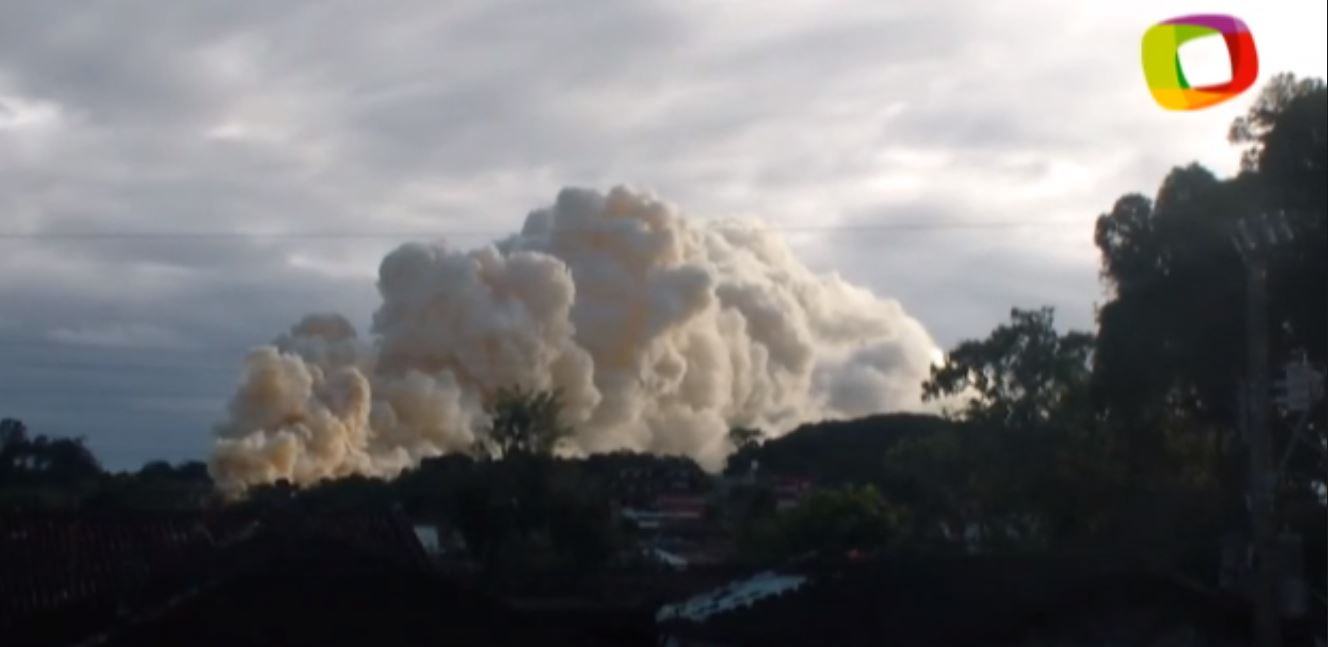
Fire: no
Smoke: yes